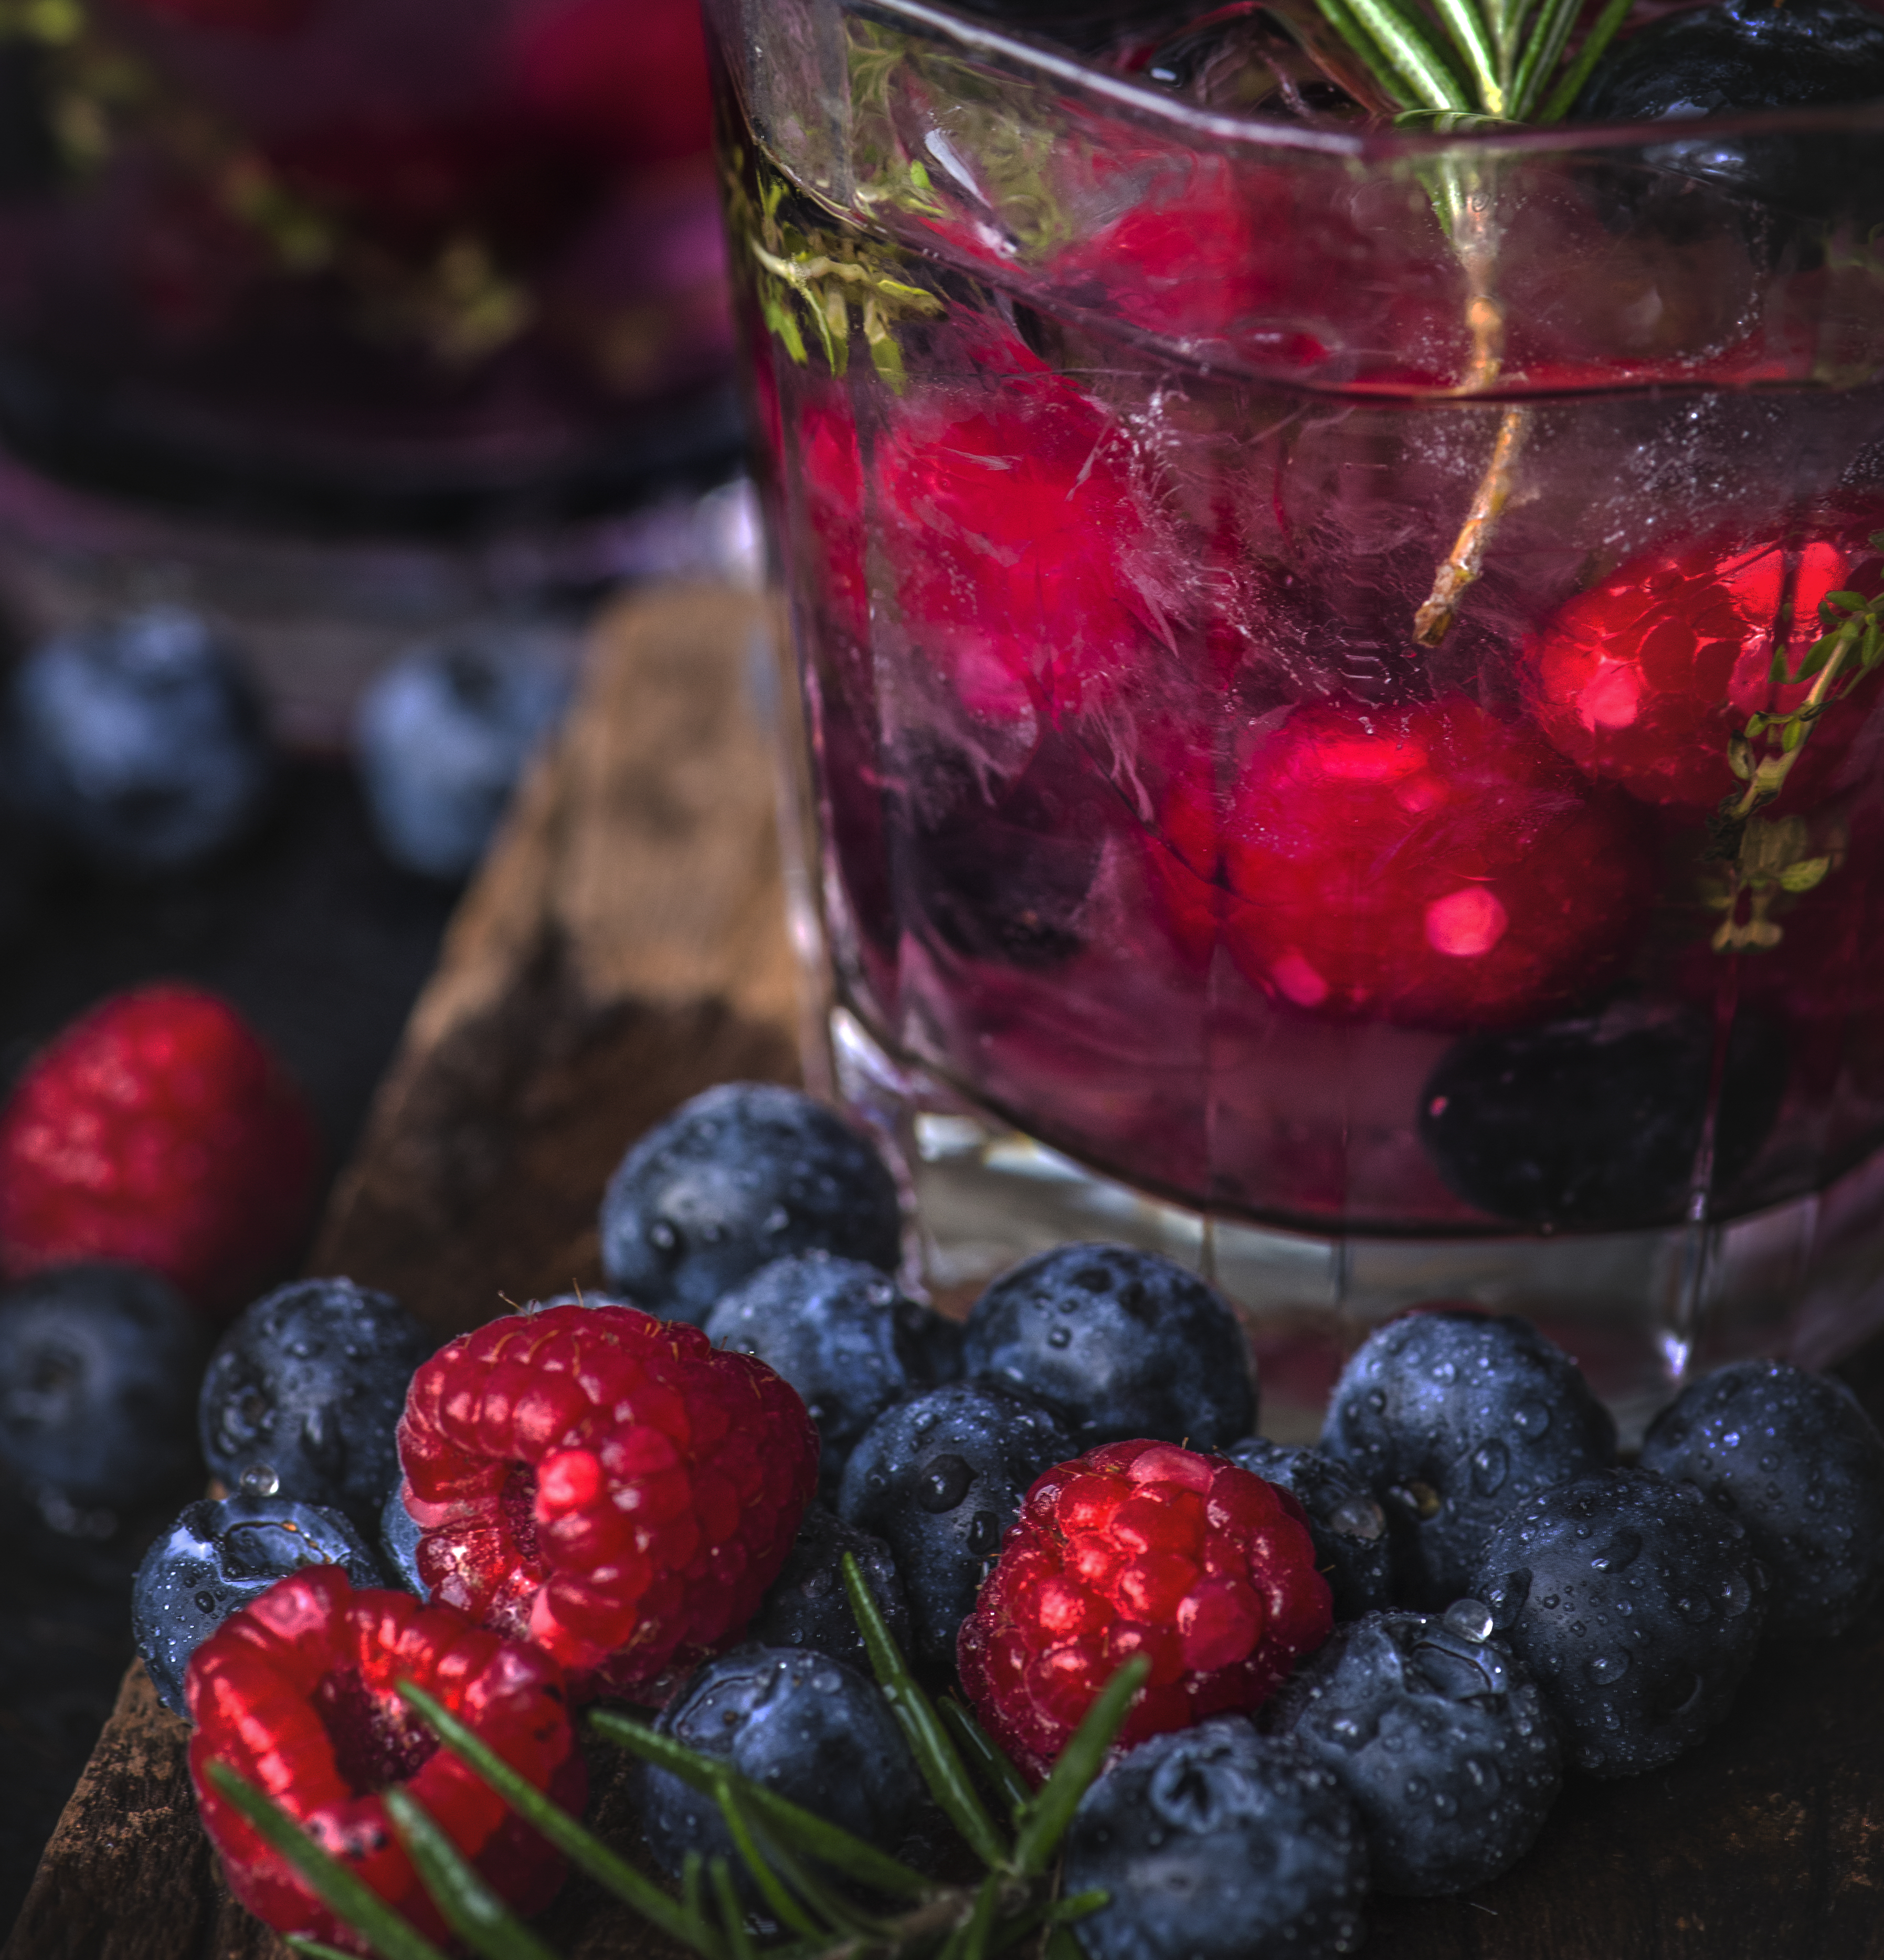
fresh, freshness, healthcare, healthy, herb, hydrated, infused water, ingredients, juice, macro, menu, metabolism boosting, mixed berry, natural, nutrients, nutritious, organic, raspberry, recipe, refreshing, refreshment, rosemary, soda, fruit, berry, frutti di bosco, superfood, still life photography, cranberry, drink, blackberry, slatko, punch, blueberry tea, still life, food, produce